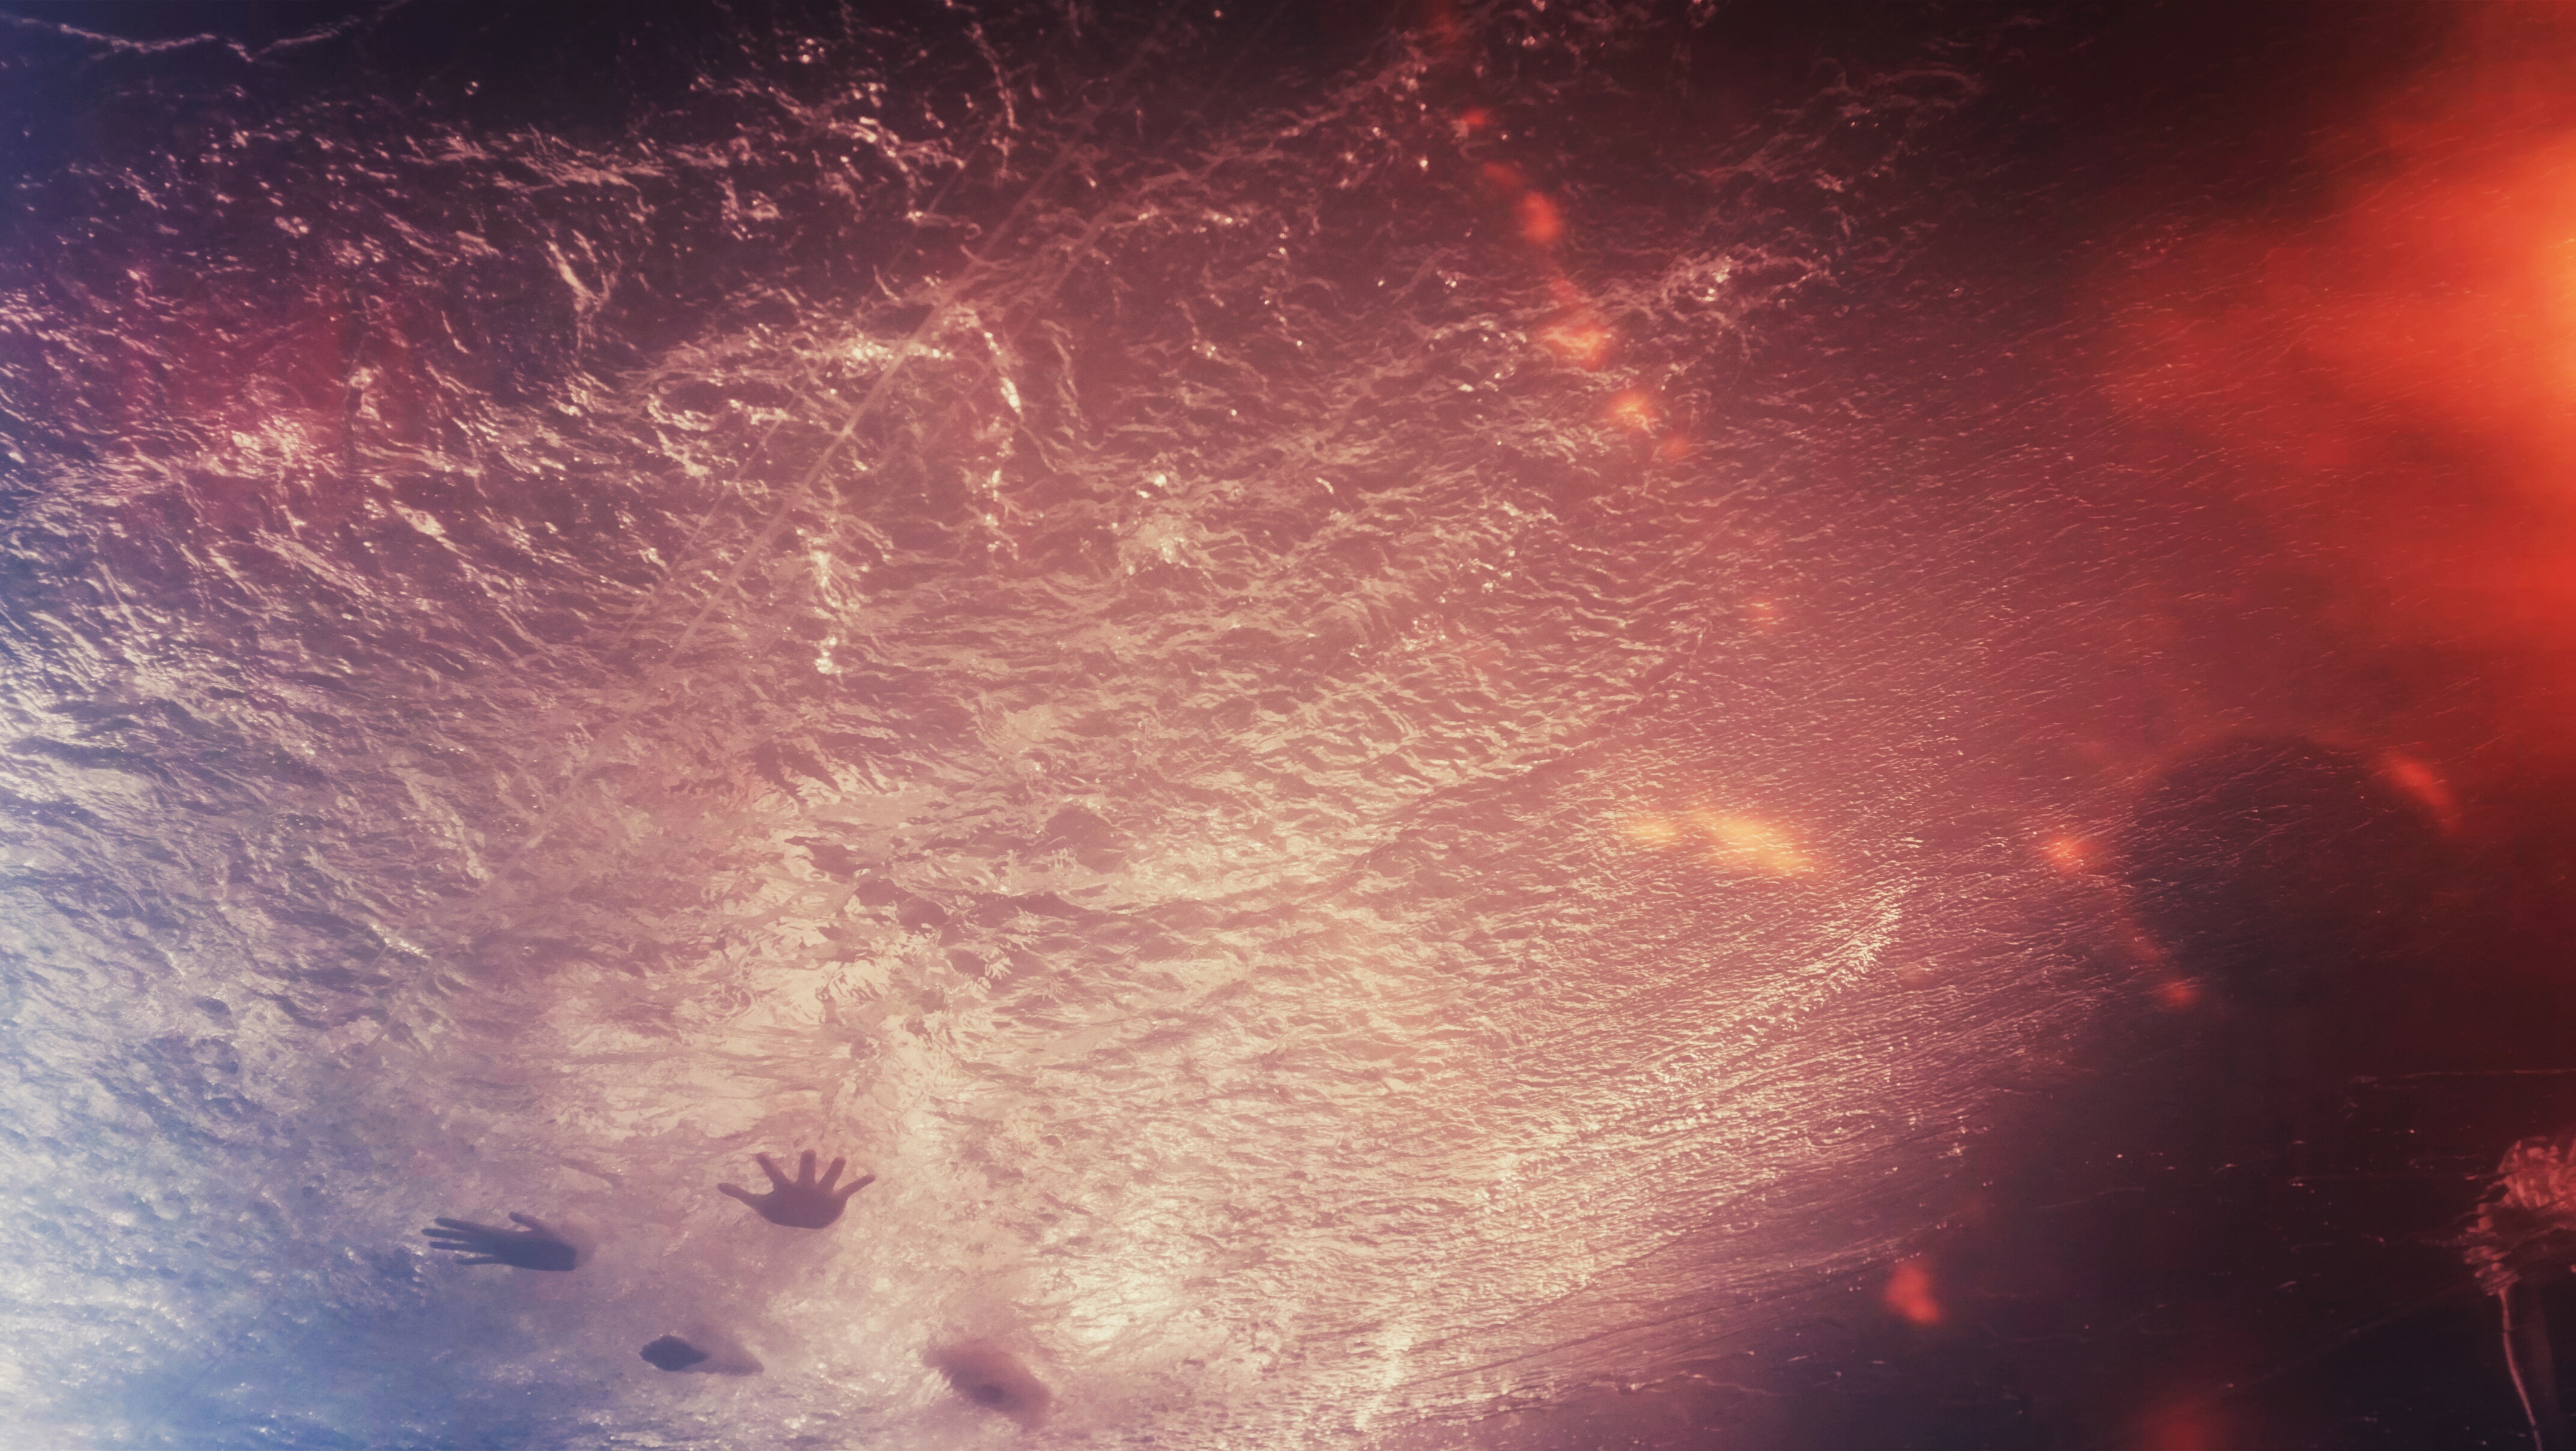
water, cloud, sky, sunlight, atmosphere, space, swimming, nebula, outer space, astronomy, universe, feeling, astronomical object, geological phenomenon